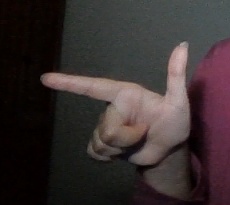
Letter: yaa